Edge Lane

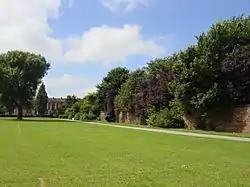
Wavertree Botanic Gardens, off Edge Lane

Amongst the more notable places of interest along Edge Lane include Edge Lane Retail Park, Littlewoods Pools building, The Grange and Wavertree Botanic Park and Gardens.